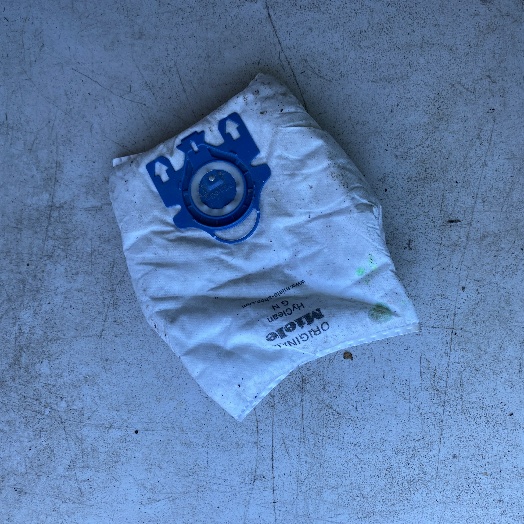
Label: Miscellaneous Trash